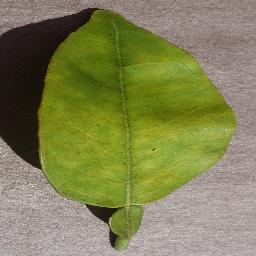
Label: Orange___Haunglongbing_(Citrus_greening)